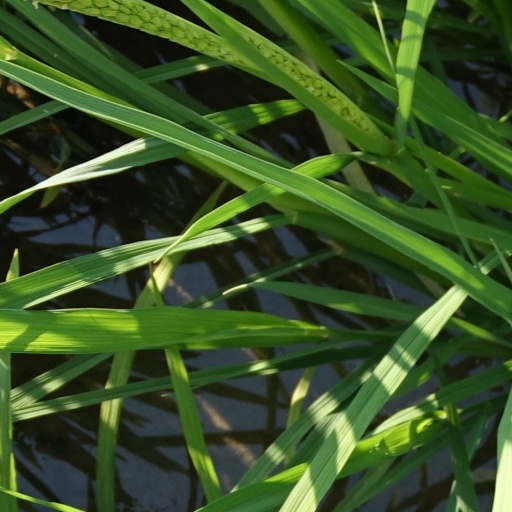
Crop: rice